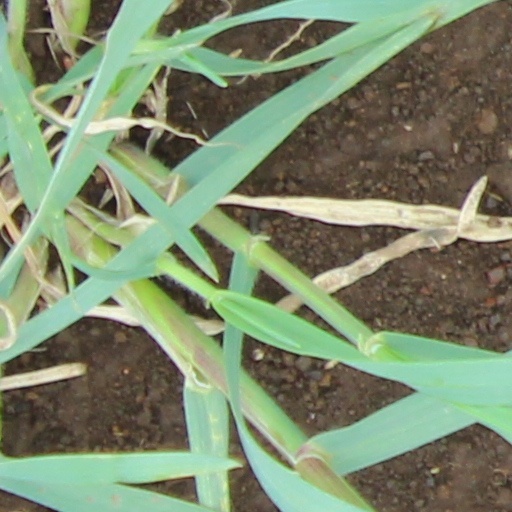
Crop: wheat